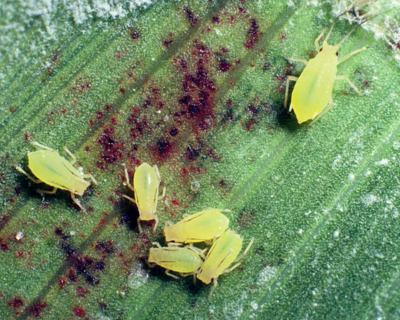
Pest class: greenbug